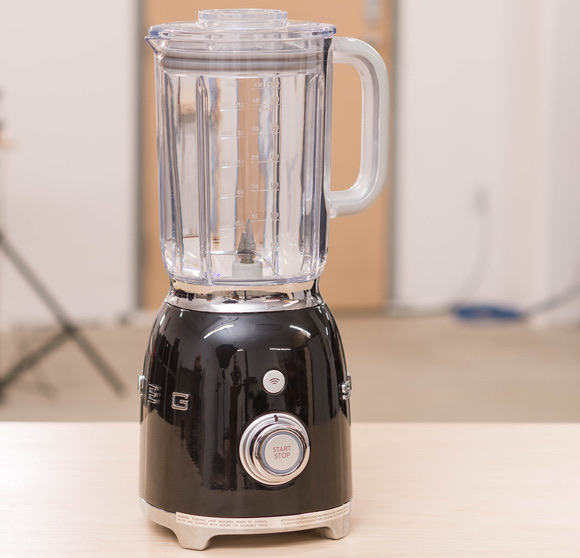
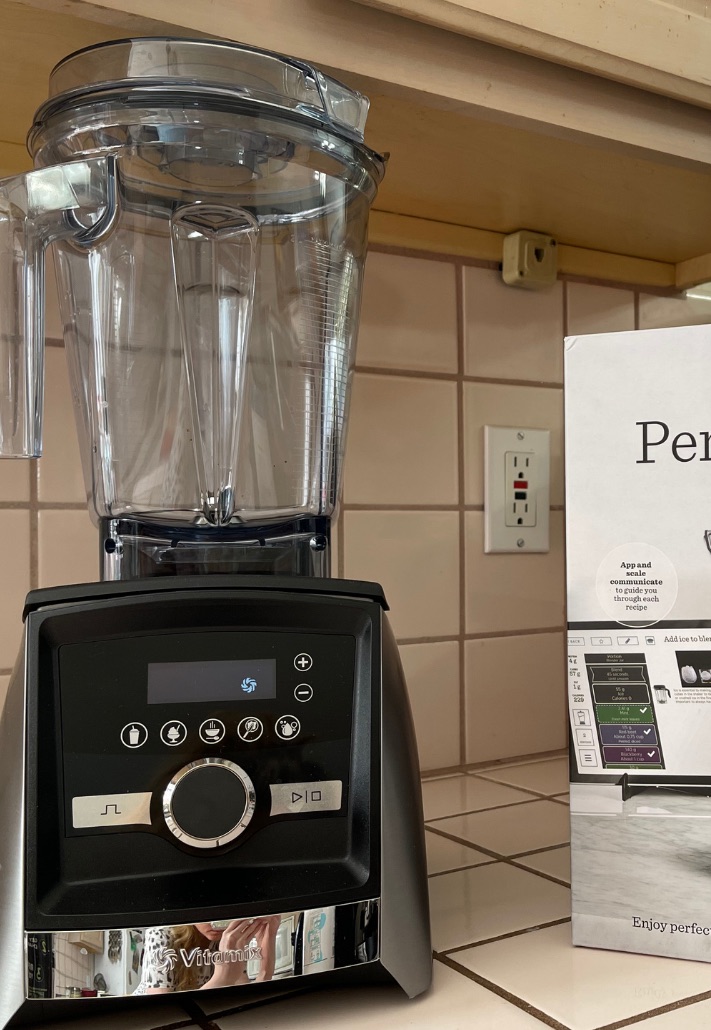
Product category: items_blender
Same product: no